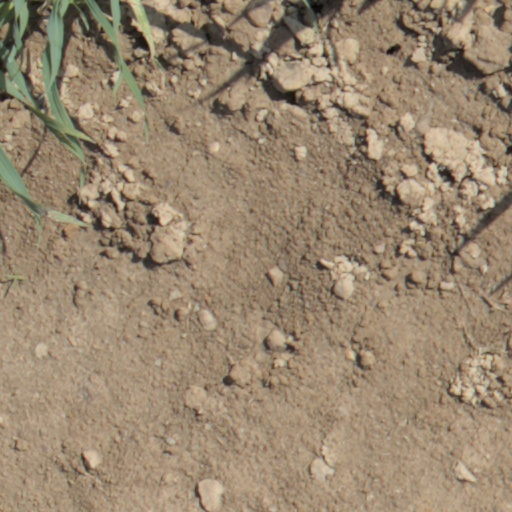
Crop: wheat